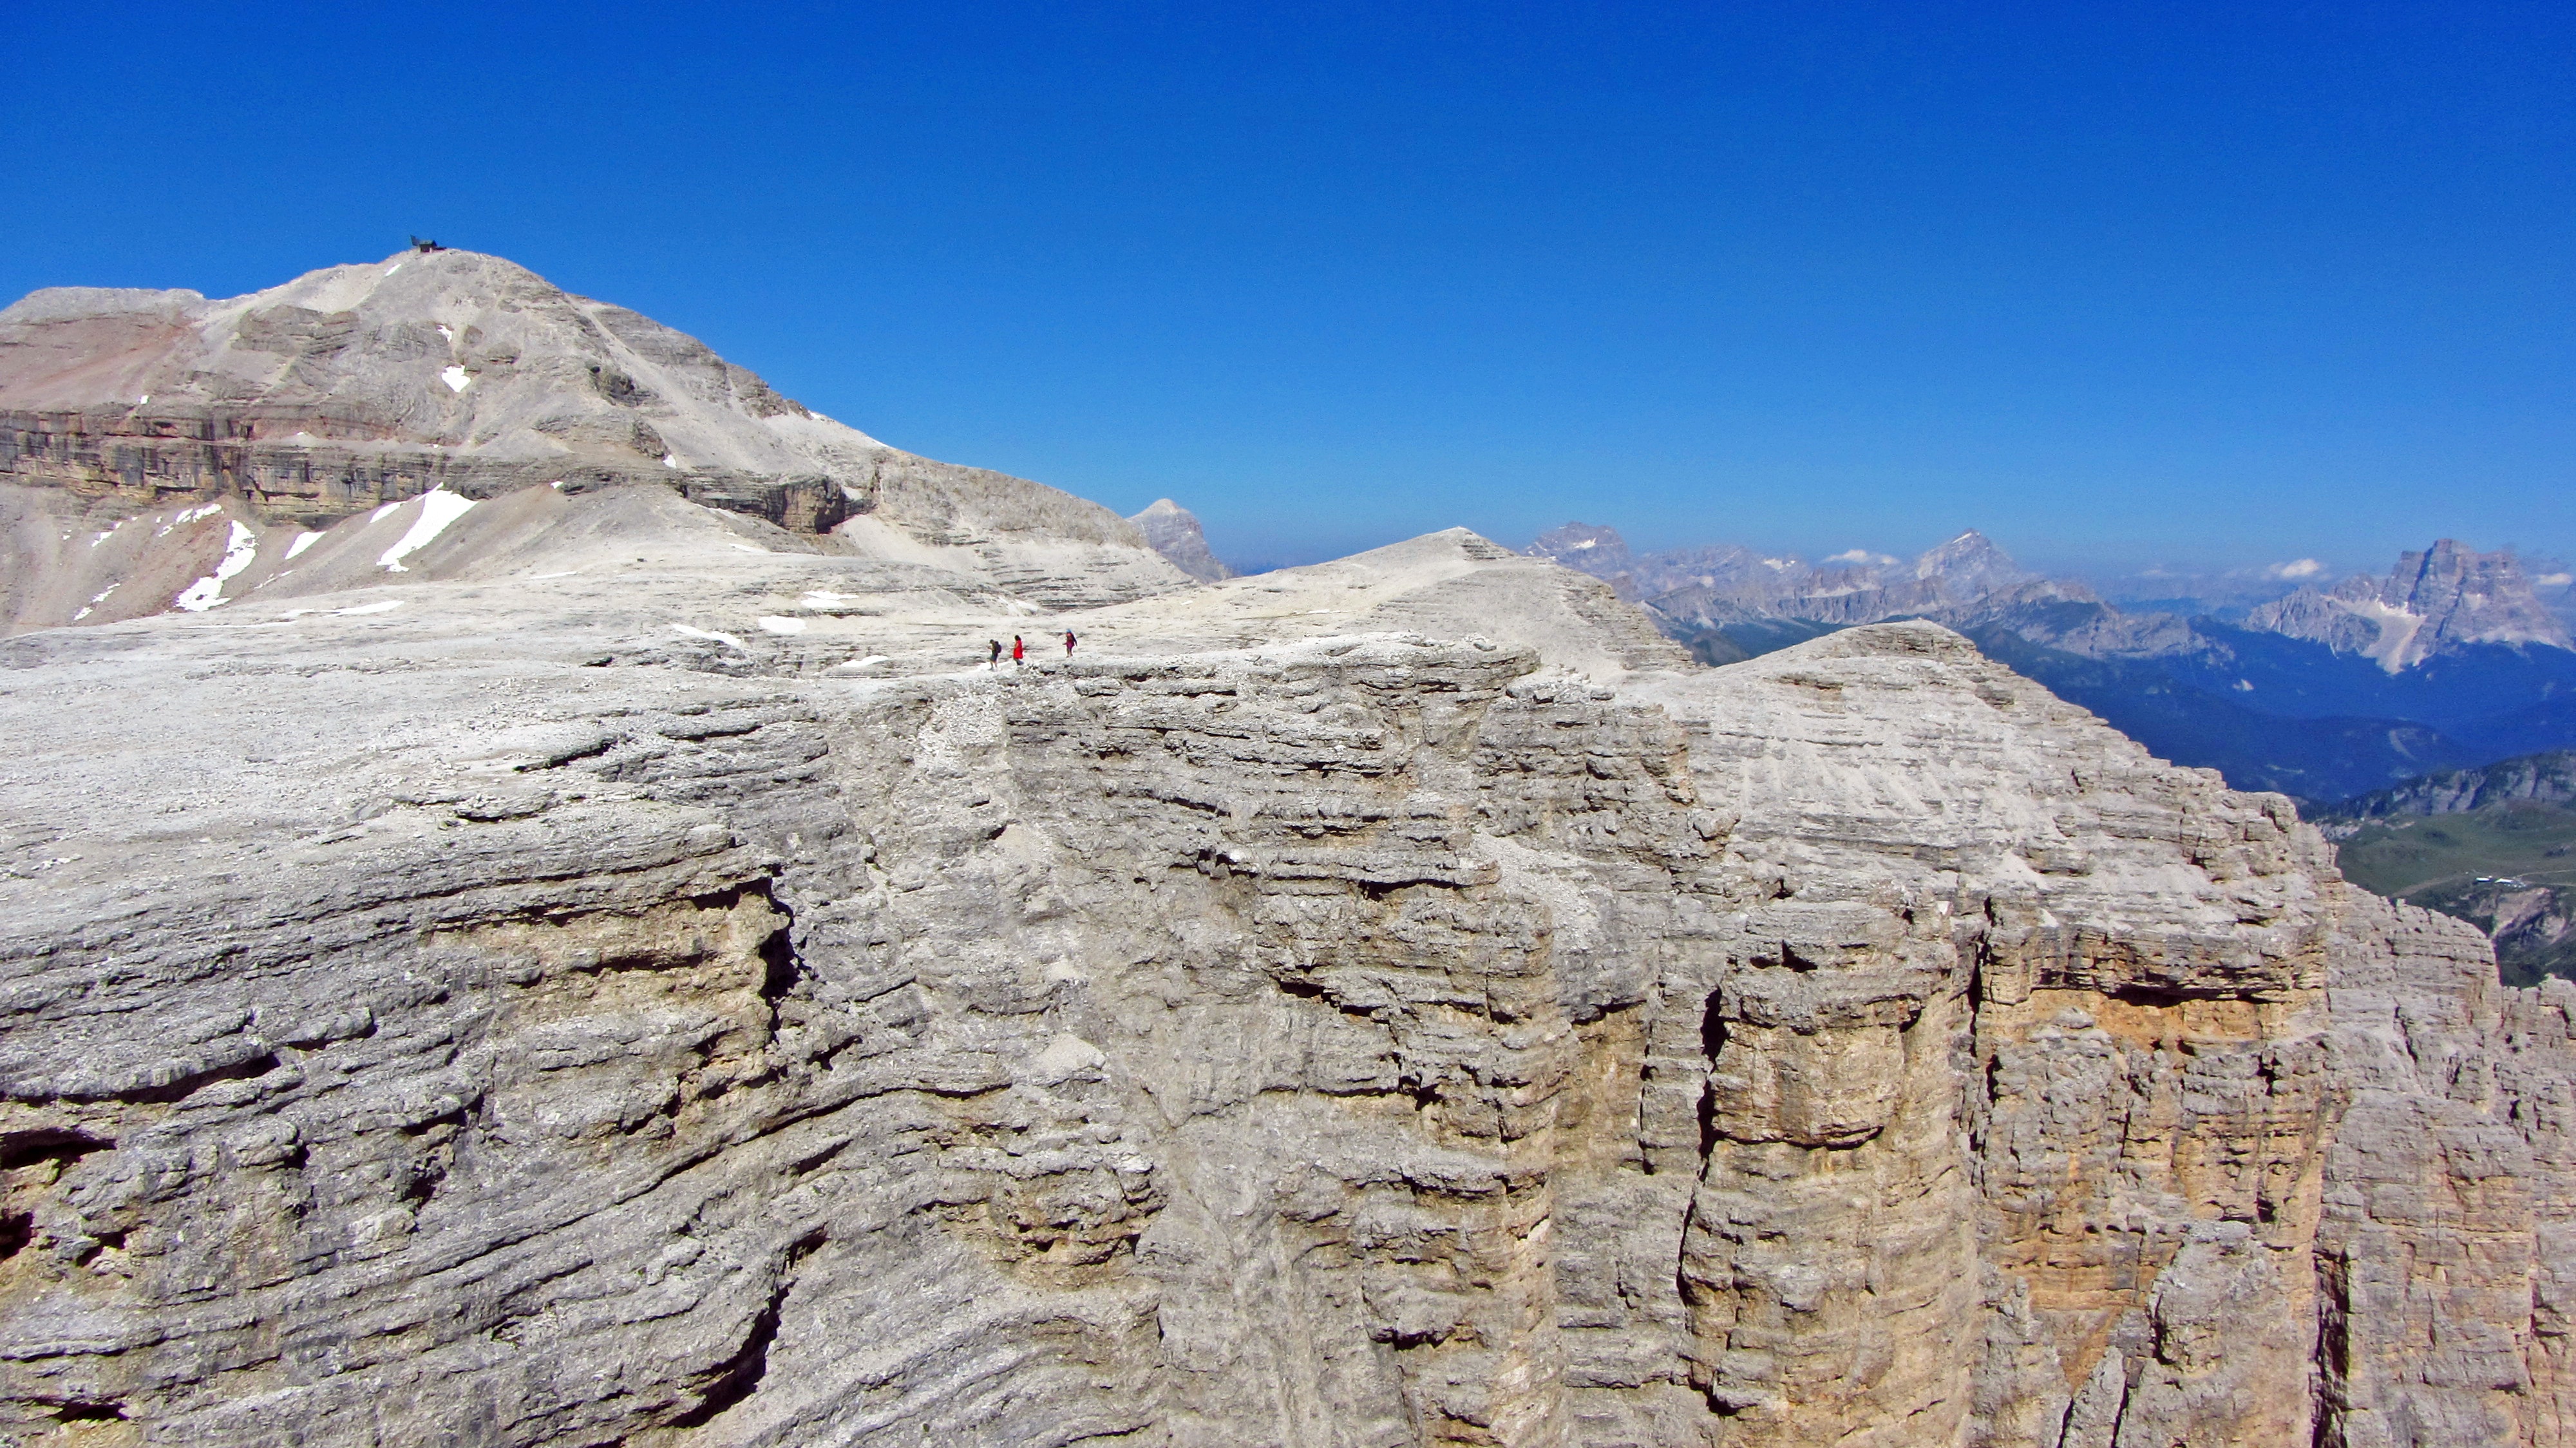
landscape, outdoor, wilderness, walking, mountain, adventure, peak, valley, mountain range, formation, cliff, italy, alpine, terrain, ridge, summit, massif, geology, trekking, mountaineer, alps, badlands, plateau, fell, wadi, dolomiti, high altitude, landform, rock mountain, high mountain, sass pordoi, pordoi, summer dolomites, geographical feature, mountainous landforms